Gregorio Araneta Avenue

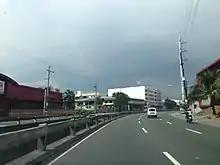
Gregorio Araneta Avenue near the Calamba Street intersection, before the construction of Skyway Stage 3

Gregorio Araneta Avenue is a suburban arterial road in the Santa Mesa Heights area of Quezon City, northeastern Metro Manila, Philippines. Constructed in 1985, it is a six-to-eight-lane divided avenue designated as part of Circumferential Road 3 (C-3) and a physical continuation of Sergeant Rivera Street, which travels from Santo Domingo Avenue at its north end near Balintawak in Quezon City and meets N. Domingo Street in the south in San Juan near the border with Santa Mesa, Manila. En route, it intersects with Del Monte Avenue, Quezon Avenue, Eulogio Rodriguez Sr. Avenue and Magsaysay-Aurora Boulevard, passing through barangays Balingasa, Manresa, Masambong, Sienna, Santo Domingo, Talayan, Tatalon, Santol, and Doña Imelda in Quezon City and Progreso in San Juan.